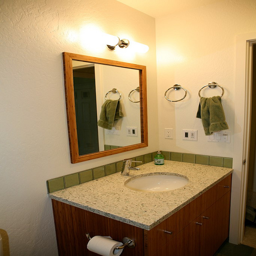
A bathroom sink sitting under a mirror next to a doorway.
a bathroom with a sink and mirror above it
A green towel hangs by a mirror in a bathroom.
A bathroom with a green towel on the sink.
A bathroom with a sink, mirror, counter and toilet tissue holder.